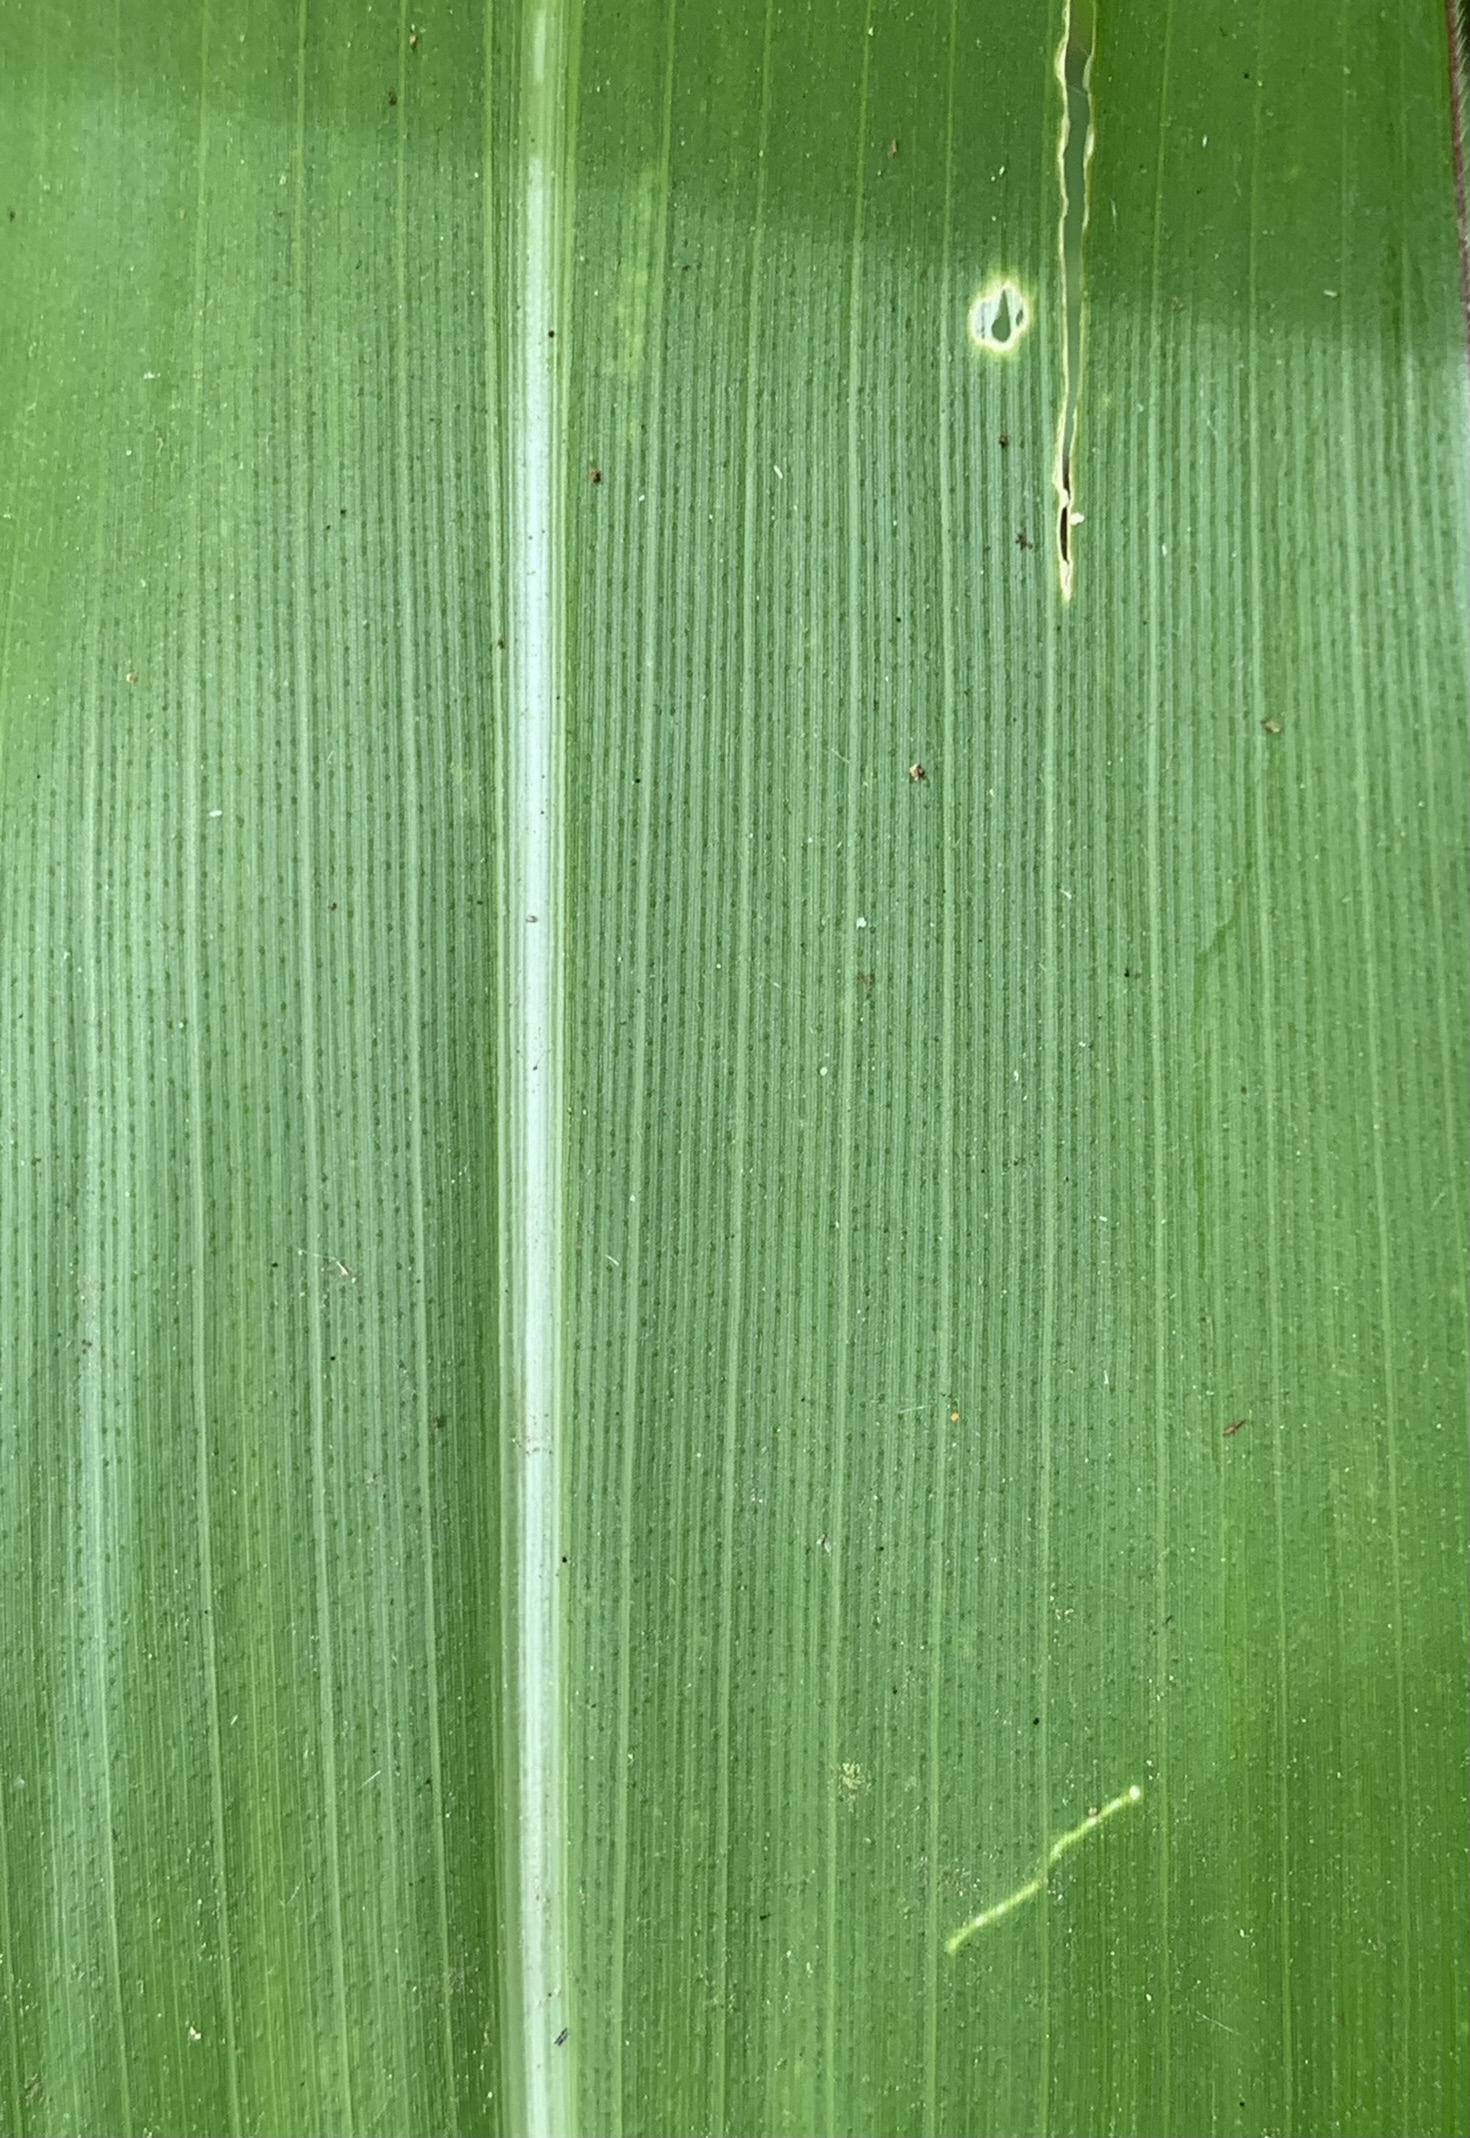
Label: Healthy